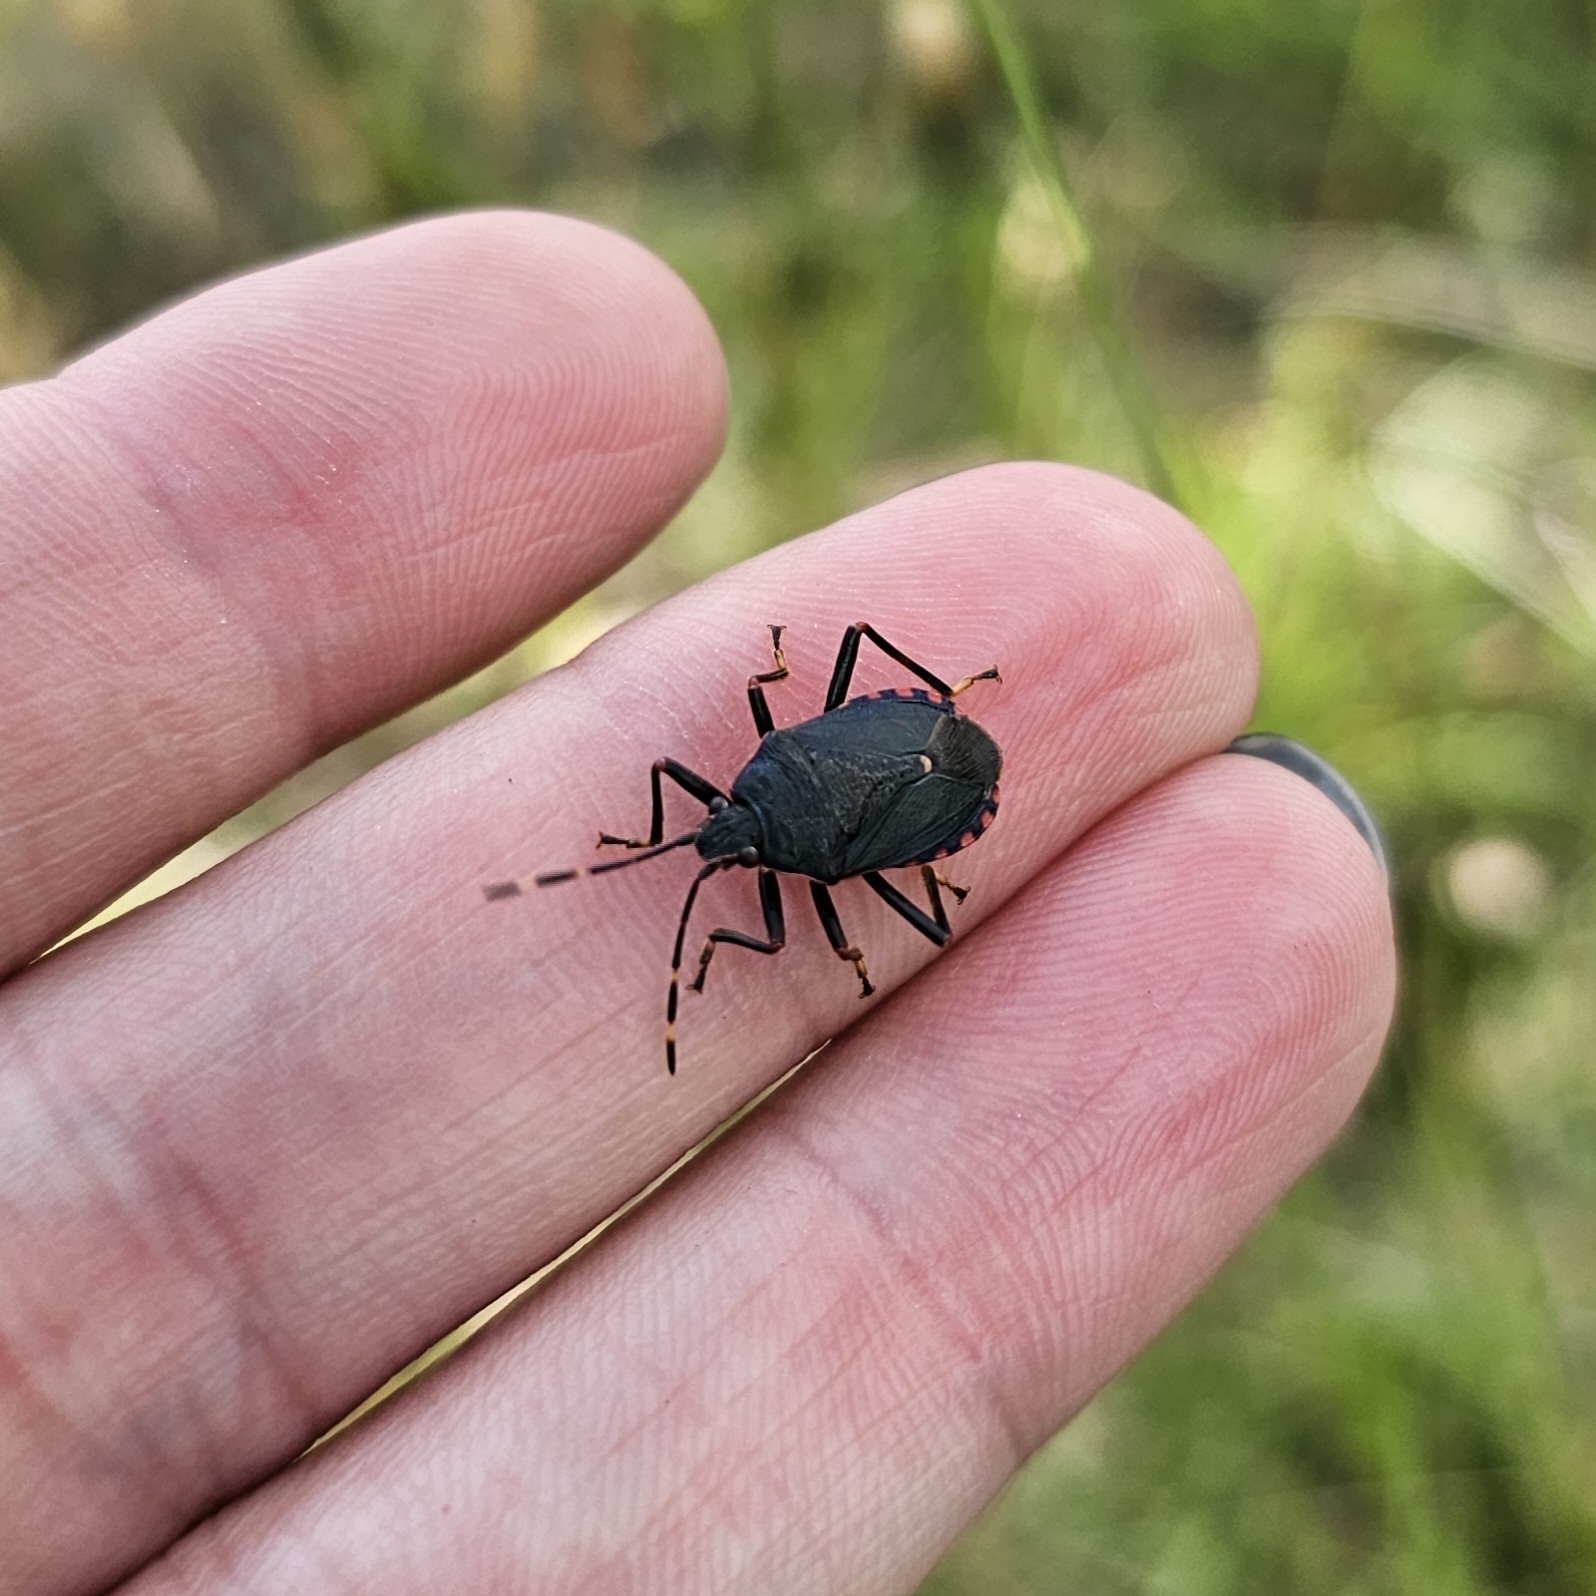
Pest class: stink_bug